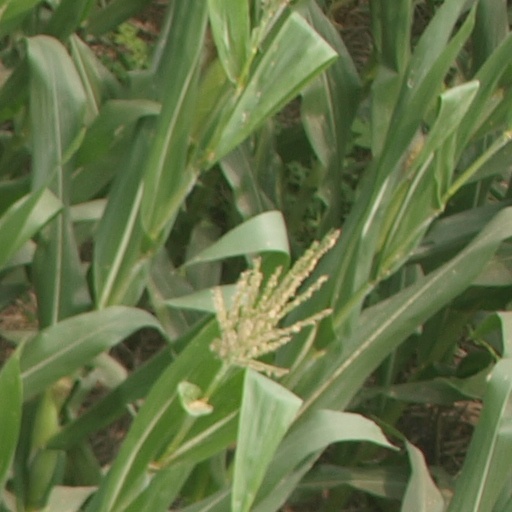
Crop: maize; corn